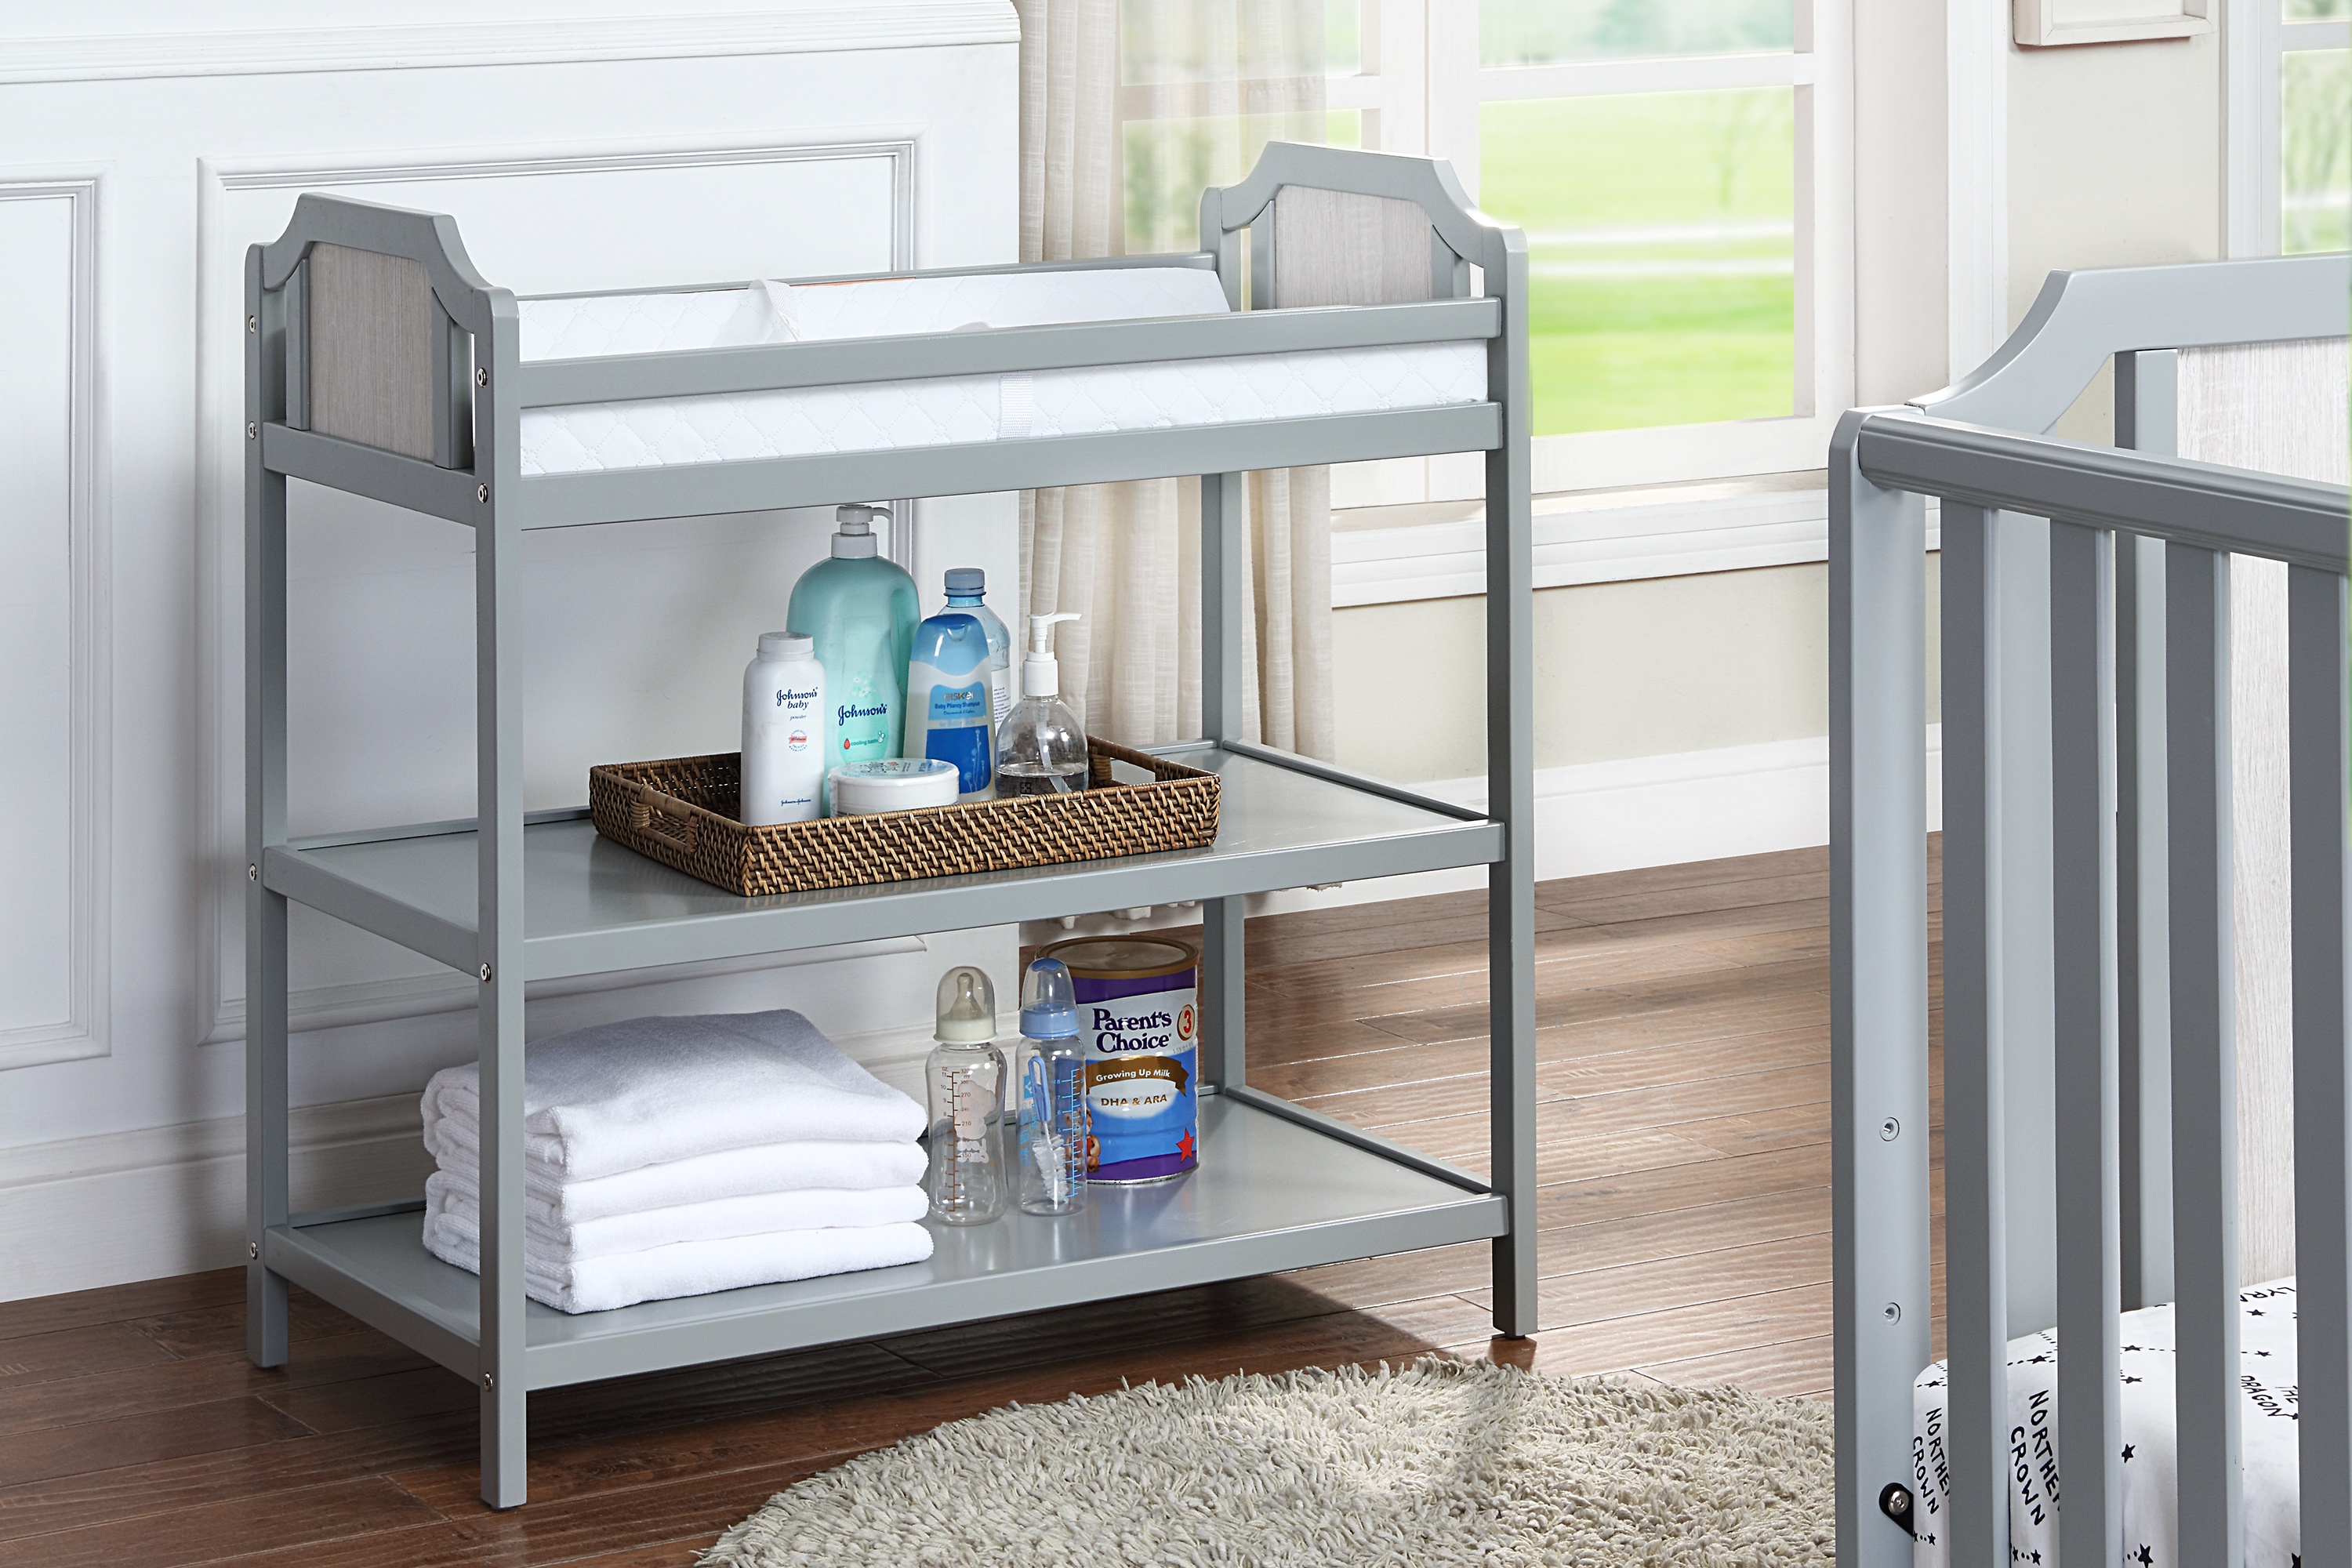
Brees Changing Table Gray Graystone Grey Wood
Brand: simple living
Name: Brees Changing Table Gray/Graystone Characteristics: The coordinating, Suite Bebe Brees changing table is the easiest and safest place to change your baby. Made with the same quality and design of the Suite Bebe Brees crib, its the perfect addition to your nursery. Designed with two open storage shelves for those diapers and baby necessities. However, when you no longer need it as a changing table, its the perfect shelf for your childs toys and books. And even later for yourself, its the perfect bar cart! All 4 sides with safety rails for security Ease of use for dressing and diaper changes Non-toxic nursery safe finishes Category: Youth, Kids & Baby Furniture Is This Item Customized: No Place of Origin: China Lithium Battery Contained: No Assembled Length: 34.25(in) Assembled Width: 18.75(in) Assembled Height: 36.00(in) Assembled Weight: 24.00(lb) Package Weight: 26.5(lb) Package Length: 38(in) Package Width: 21.25(in) Package Height: 4(in) Main Color: Grey Main Material: Wood
Category: Baby & Toddler > Diapering > Changing Mats & Trays > Changing Trays